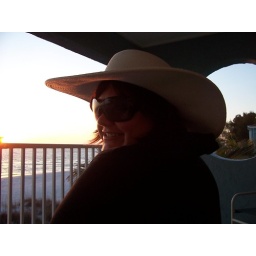
Richard got me this hat because &amp;quot;he just likes a woman in a white hat&amp;quot;...